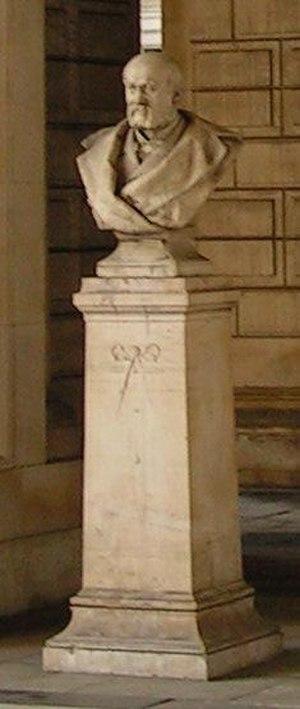
Buste de l'architecte Poelaert. Sculpteur à identifier. Source Photo prise au Palais de Justice de Bruxelles le 2004 par Roby [http://fr.wikipedia.org/w/wiki.phtml?title=Discussion_Utilisateur:Roby&amp
Joseph Poelaert, officier de l'ordre de Léopold, chevalier de la Légion d’honneur, membre agrégé de l'Académie royale des beaux-arts d'Anvers, est un architecte belge né à Bruxelles le 21 mars 1817 rue du Marché au Charbon nᵒ 1028, et qui succomba à l'âge de 62 ans en plein labeur le 3 novembre 1879 à cinq heures du matin en son domicile, boulevard de Waterloo nᵒ 13, des suites d’une congestion cérébrale.